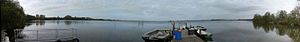
Vittensø
Panoramaudsigt over Vittensø
Vittensø eller Wittensee er en sø i det nordlige Tyskland, beliggende i Hytten Bjerge i Sydslesvig. Søen er beliggende få kilometer sydvest for Egernførde. Søens areal er på 940 ha. Dens maksimale dybde er 20,5 m. Ved søens bred ligger landsbyerne Lille og Store Vittensø.